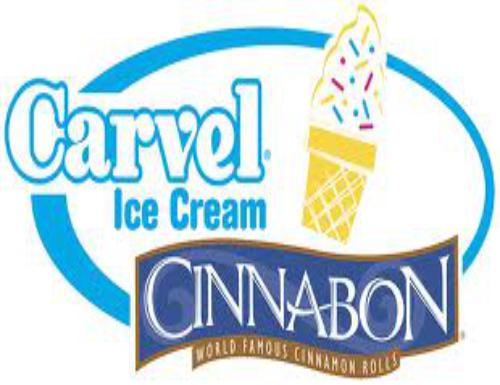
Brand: Cinnabon
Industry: Food